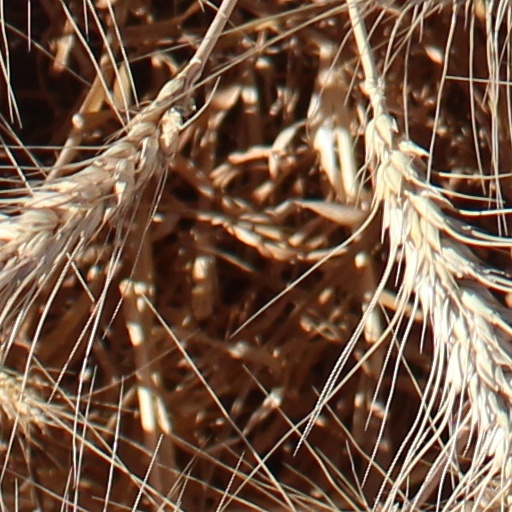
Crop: wheat